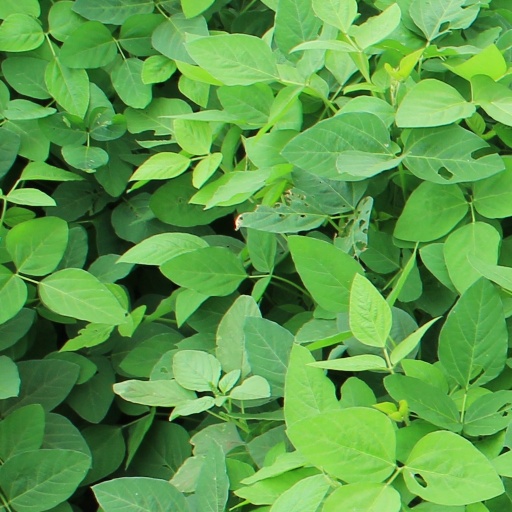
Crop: soybean